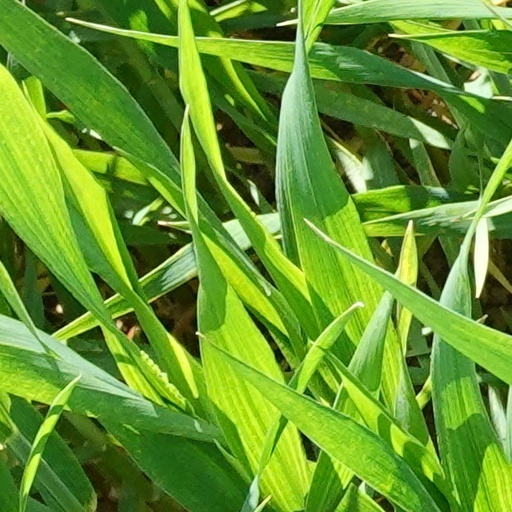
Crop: wheat